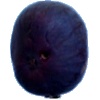
Label: Fig 1